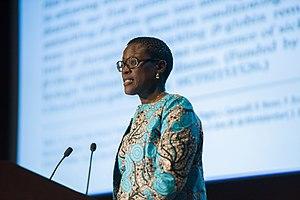
Julie Makani est une chercheuse en médecine de nationalité tanzanienne. Depuis 2014, elle est financée par le Wellcome Trust et professeur associée au département d'hématologie à la Muhimbili University of Health and Allied Sciences de Dar es Salam. Elle est aussi professeur invitée et consultante au Nuffield Department of Medicine de l'université d'Oxford. Elle réside à Dar es Salam. En 2011, elle reçoit un prix de la Royal Society pour son travail sur la drépanocytose.
100 Women est une série multi-formats créée en 2013 par la BBC. La série concerne le rôle des femmes au XXIᵉ siècle et inclut des événements à Londres et à Mexico. Après la publication de la liste, l'émission, intitulée BBC's Women Season, est diffusée pendant trois semaines, pendant lesquelles la BBC propose également des rapports en ligne, des débats et des articles sur les femmes. Les femmes du monde entier sont encouragées à participer sur Twitter, en commentant la liste, ainsi que les entretiens et les débats qui suivent sa publication. Une nouvelle liste de lauréates est publiée chaque année depuis 2013.